Bnei Atzmon

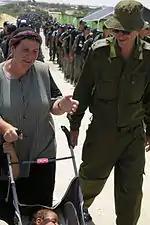
Residents of Bnei Atzmon during evacuation

It was home to about 90 families, including just under 600 people, at the time of its destruction as a result of Israel's unilateral disengagement plan on August 17, 2005. While some form of opposition had been expected from residents in this nationalistic settlement, the actual expulsion was carried out without active or even passive resistance. The pre-army preparatory program was also pulled without resistance, with the participation of several senior army officers who had been invited especially for this "pull-out."